FFSA Academy

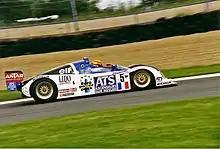
A Courage-Porsche Le Mans Prototype campaigned by La Filière in 1997, with Henri Pescarolo

The FFSA Academy (formerly known as La Filière, Volant Elf and Auto Sport Academy) was created in 1993 by Elf Aquitaine to promote French drivers at the highest level, in line with its marketing approach and its commitment to Renault in F1. It is located at: Technoparc des 24 Heures, Chemin aux Boeufs, 72100 Le Mans, France.